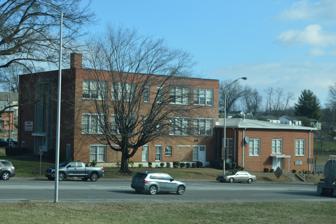
Building: Douglass School (Bristol, Virginia)
Country: United States of America
Year built: 1921
United States historic place Douglass School U.S. National Register of Historic Places Virginia Landmarks Register Front of the school in 2017 Show map of Virginia Show map of the United States Location 711 Oakview Ave., Bristol, Virginia Coordinates 36°36′33″N 82°10′31″W / 36.60917°N 82.17528°W / 36.60917; -82.17528 Area 1.9 acres (0.77 ha) Built 1921 ( 1921 ) , c. 1929, 1963 NRHP reference No. 04001592 VLR No. 102-5021 Significant dates Added to NRHP February 2, 2005 Designated VLR December 1, 2004 Douglass School is a historic school building for African-American children in Bristol, Virginia . The original section was built in 1921, with additions and alterations from about 1929 and 1963. It is a two-story, three-bay brick building with a flat roof. It was listed on the National Register of Historic Places in 2005. References